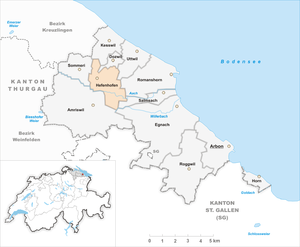
Hefenhofen est une commune suisse du canton de Thurgovie, située dans le district d'Arbon.